Camillo Mac Bica

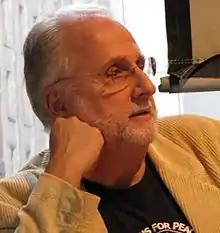

Bica was born on January 7, 1947, in Brooklyn. He received a Bachelor of Arts from Long Island University in 1968 and a Master of Arts from New York University in 1986. He then attended the Graduate Center of the City University of New York, where he received a Master's of Philosophy in 1993 and a Ph.D in Philosophy in 1995.